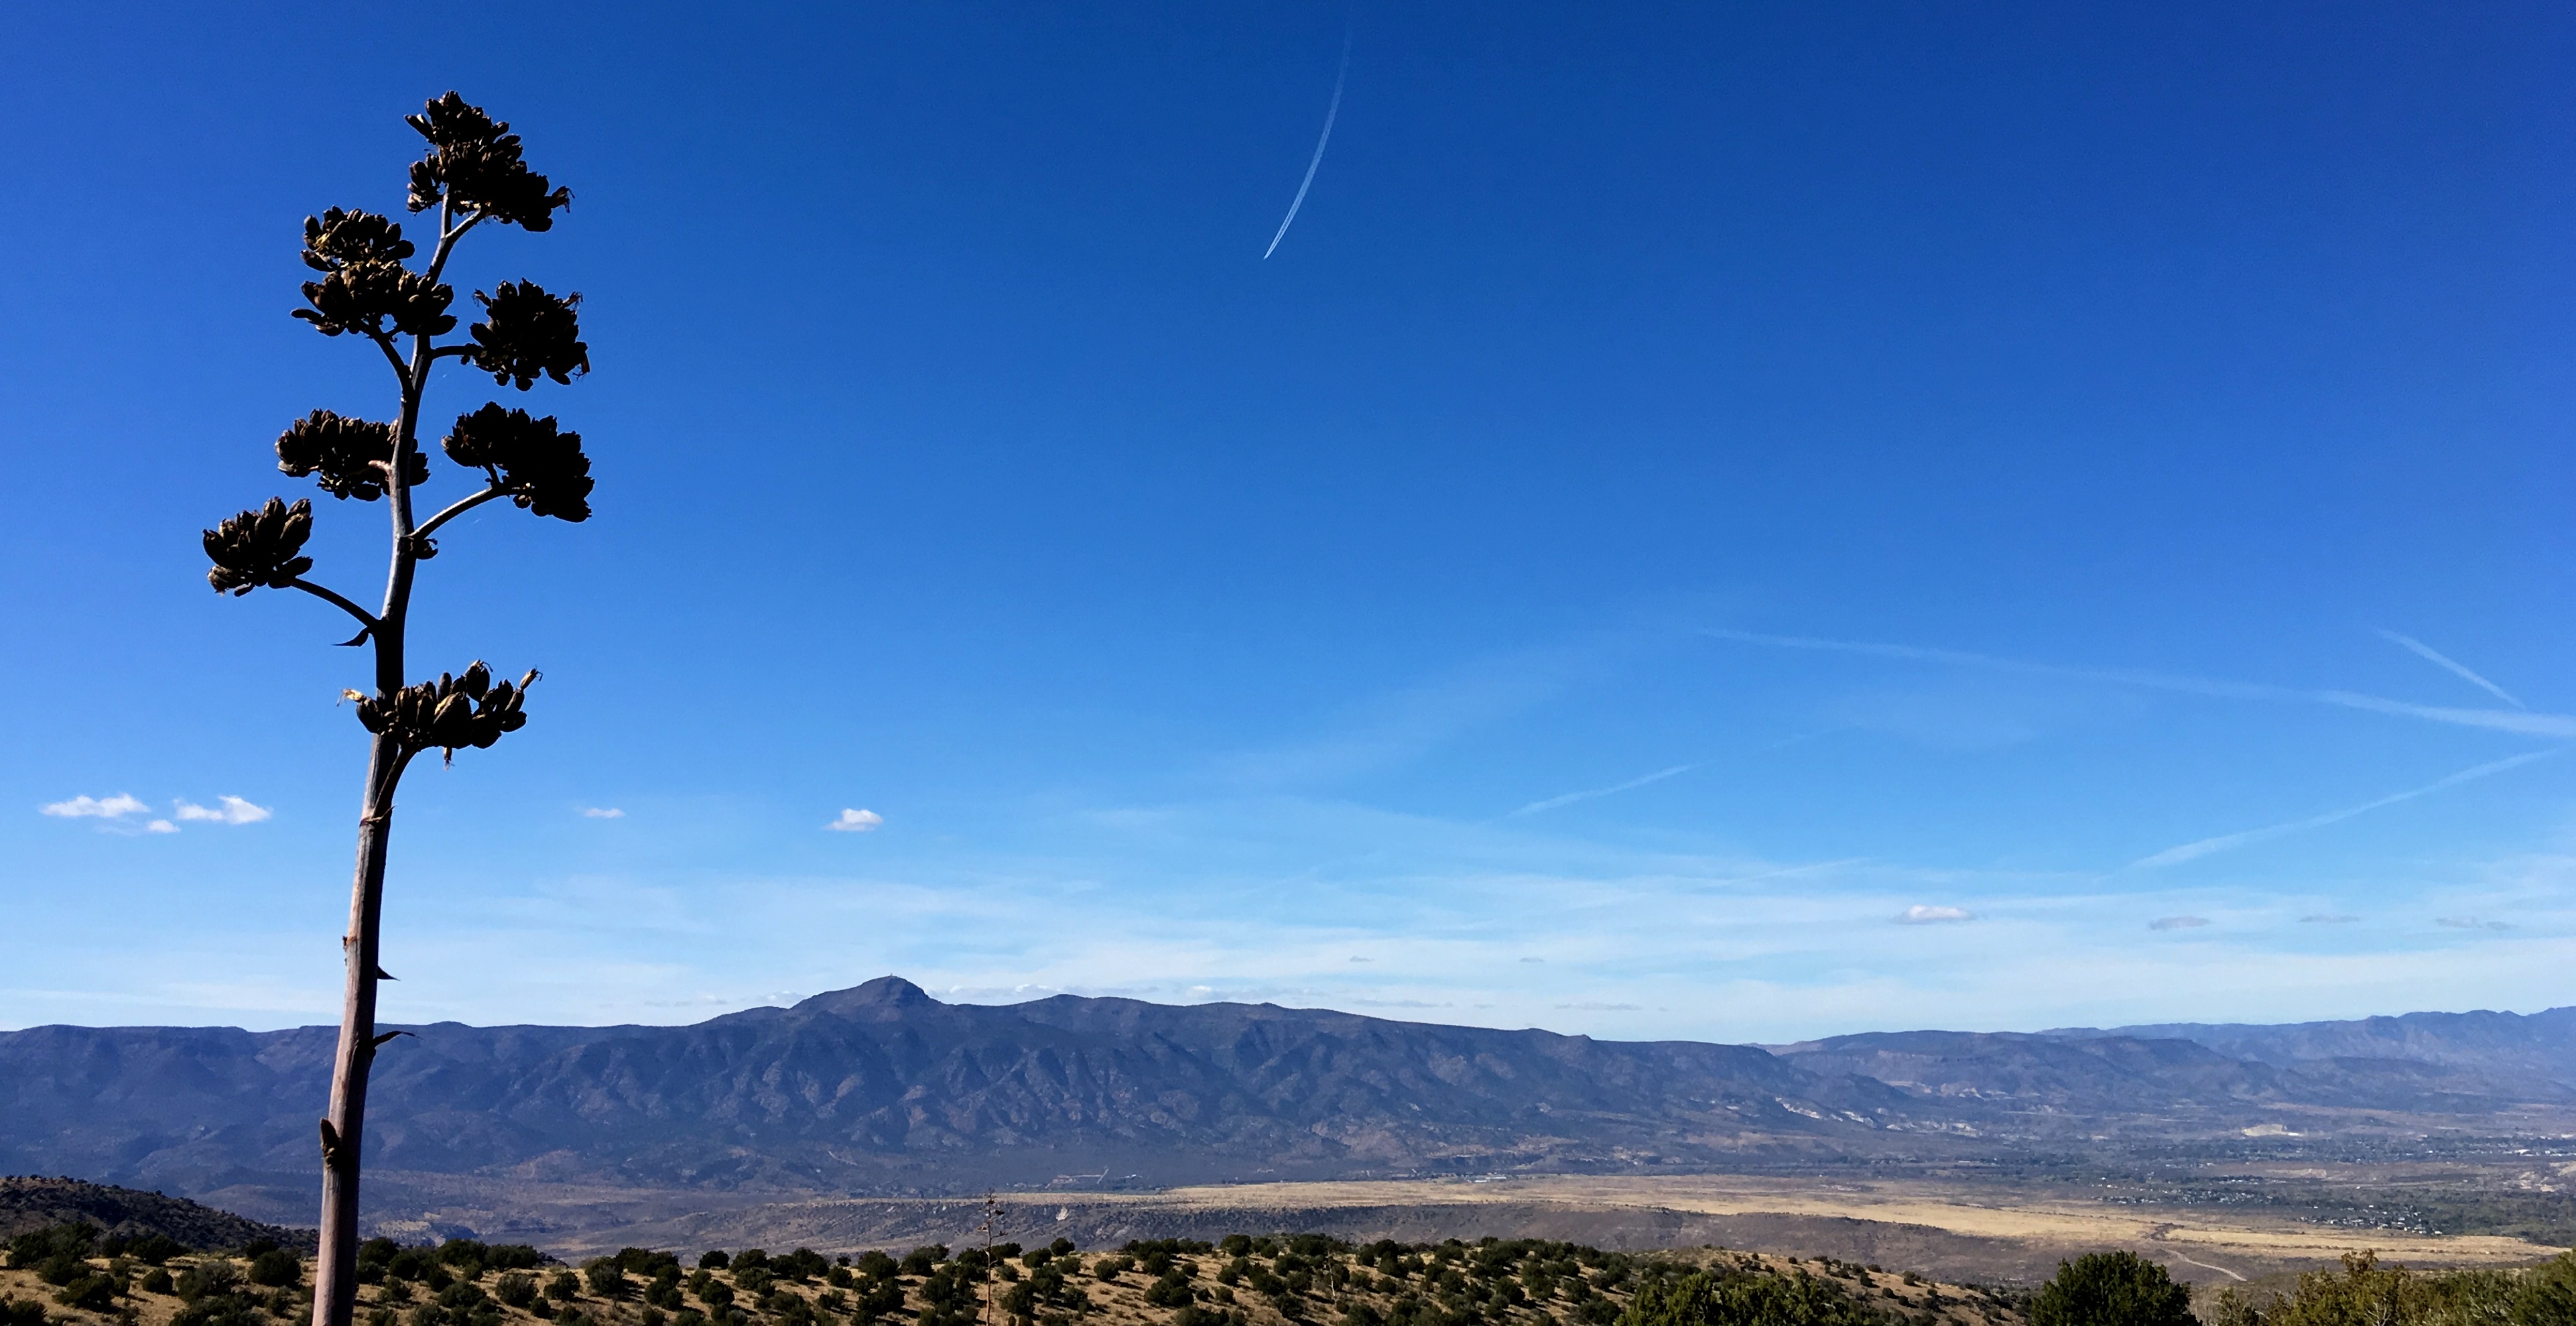
landscape, tree, nature, horizon, wilderness, mountain, cloud, sky, hill, wind, dawn, mountain range, dusk, ridge, plateau, ecosystem, mountainous landforms